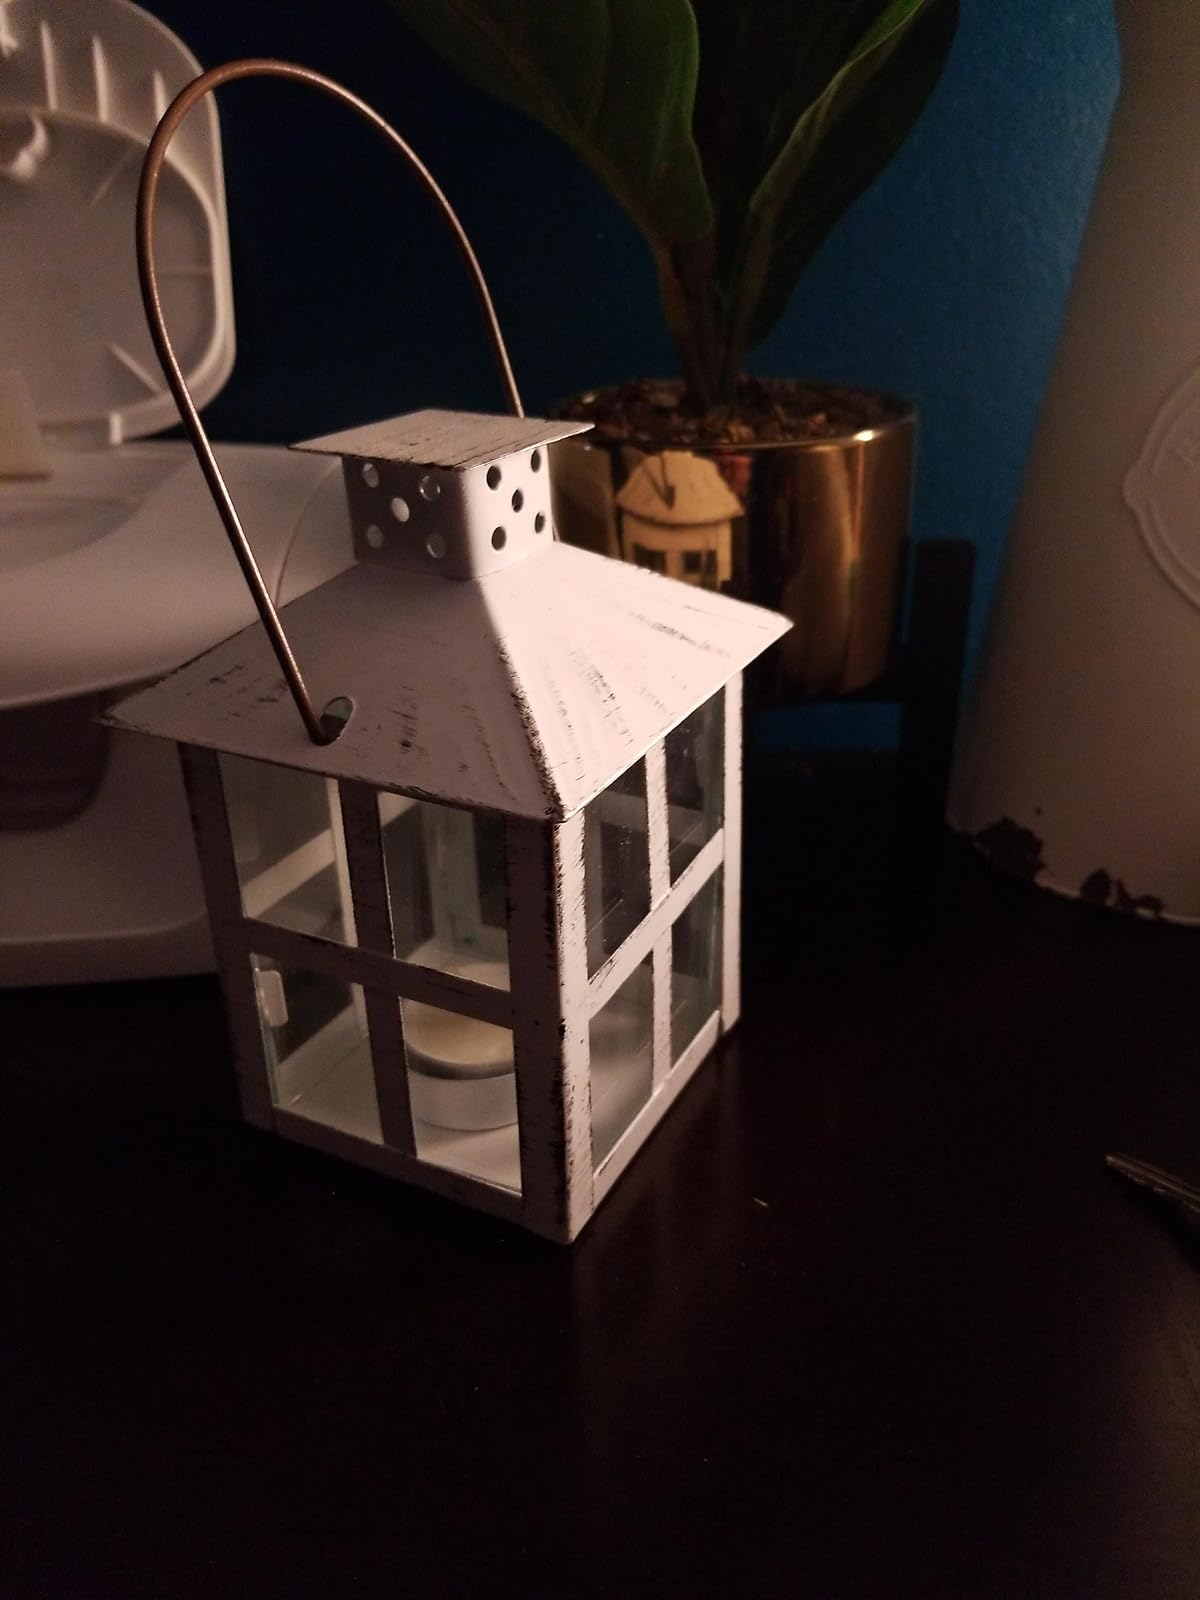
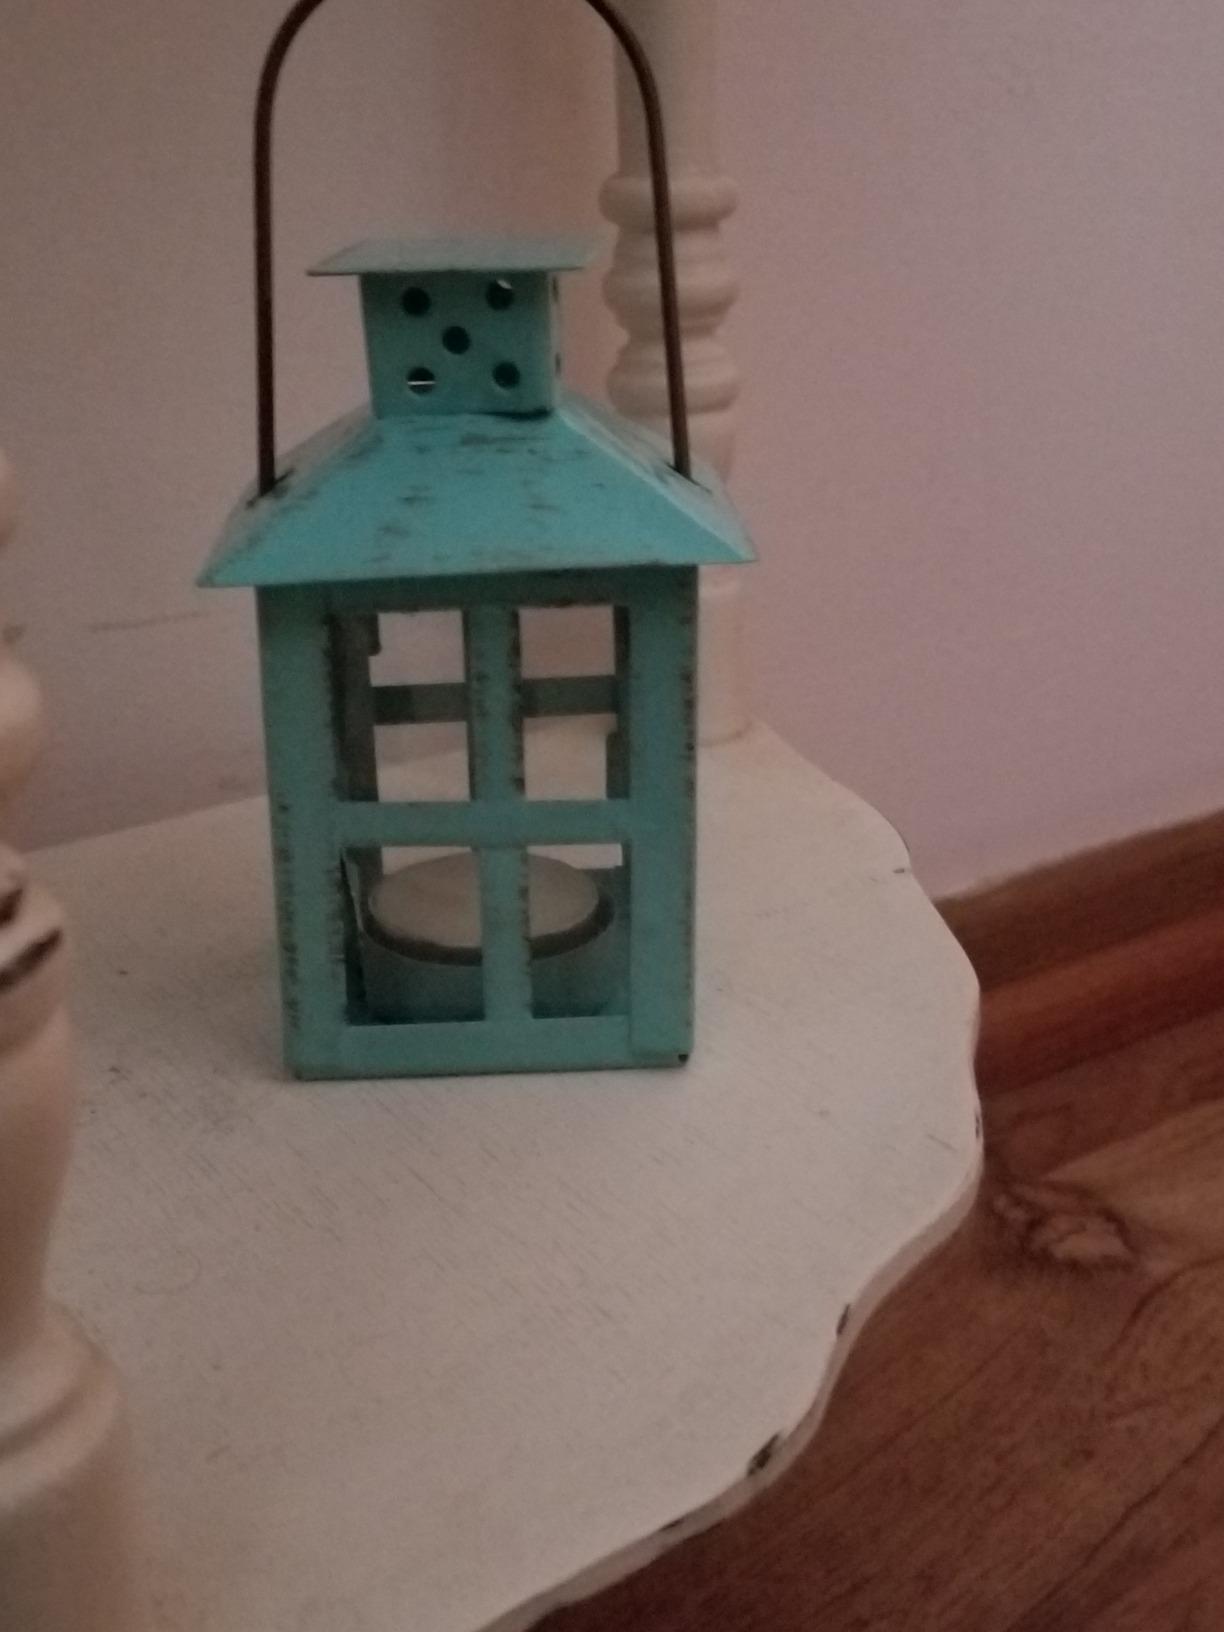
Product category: lantern
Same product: no